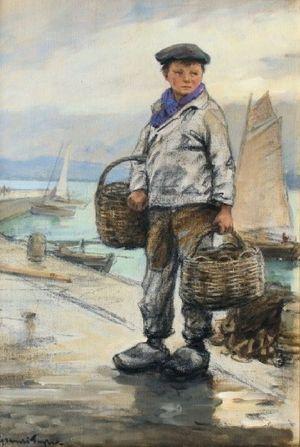
Achille Granchi-Taylor